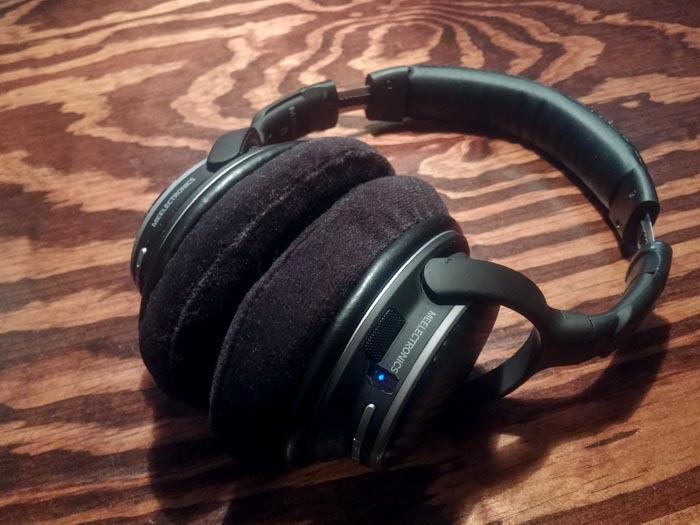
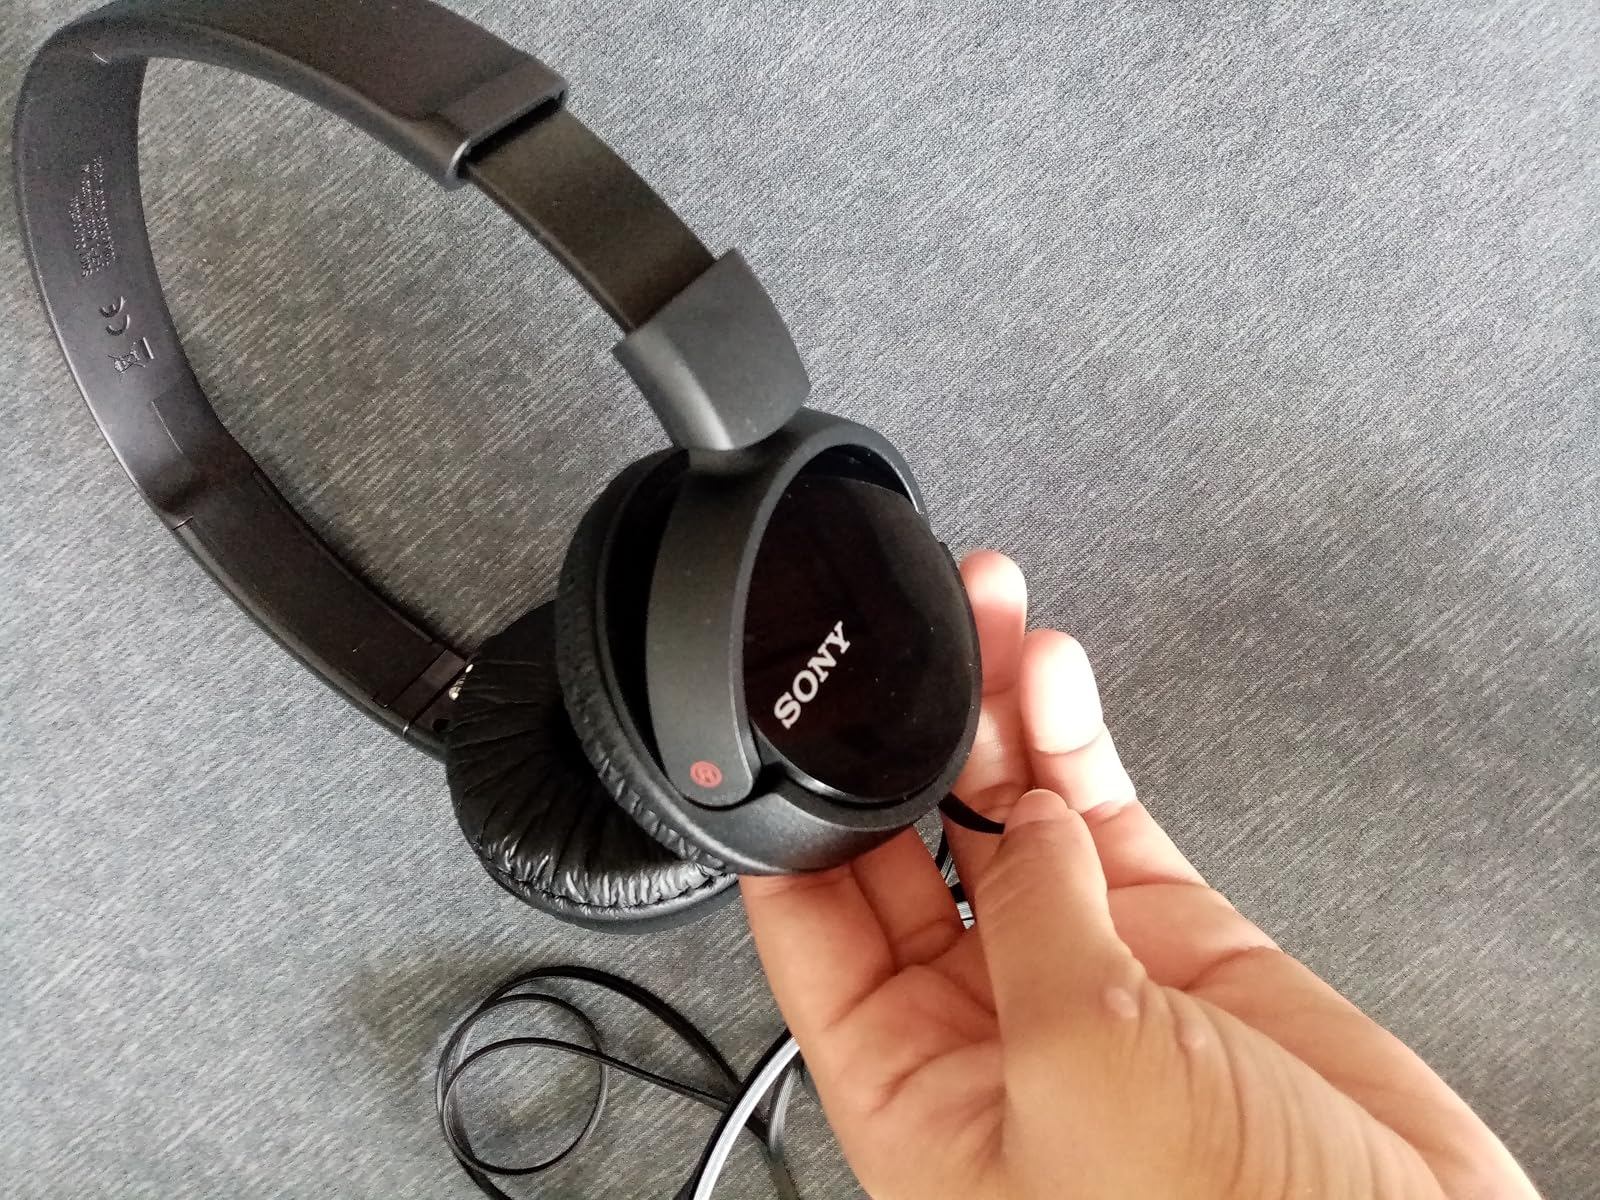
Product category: headphones
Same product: no